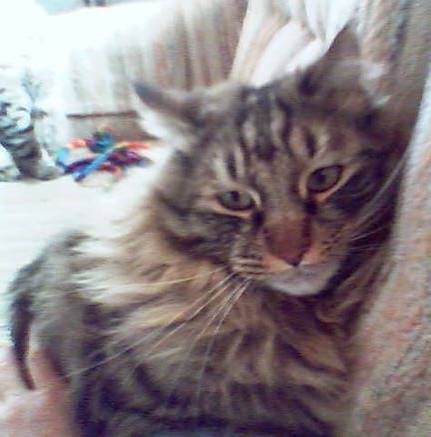
Label: cat